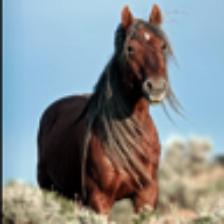
Label: NonHuman